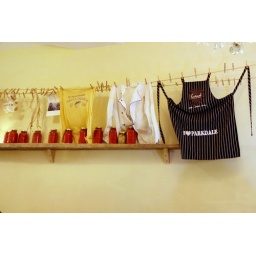
Simple decor on the lone wall across from the bar in this narrow and packed space.